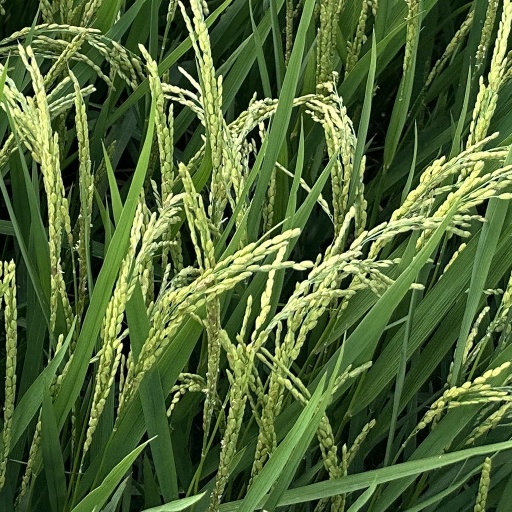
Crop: rice